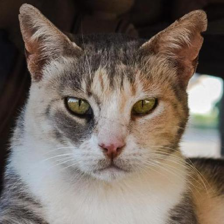
Label: animals